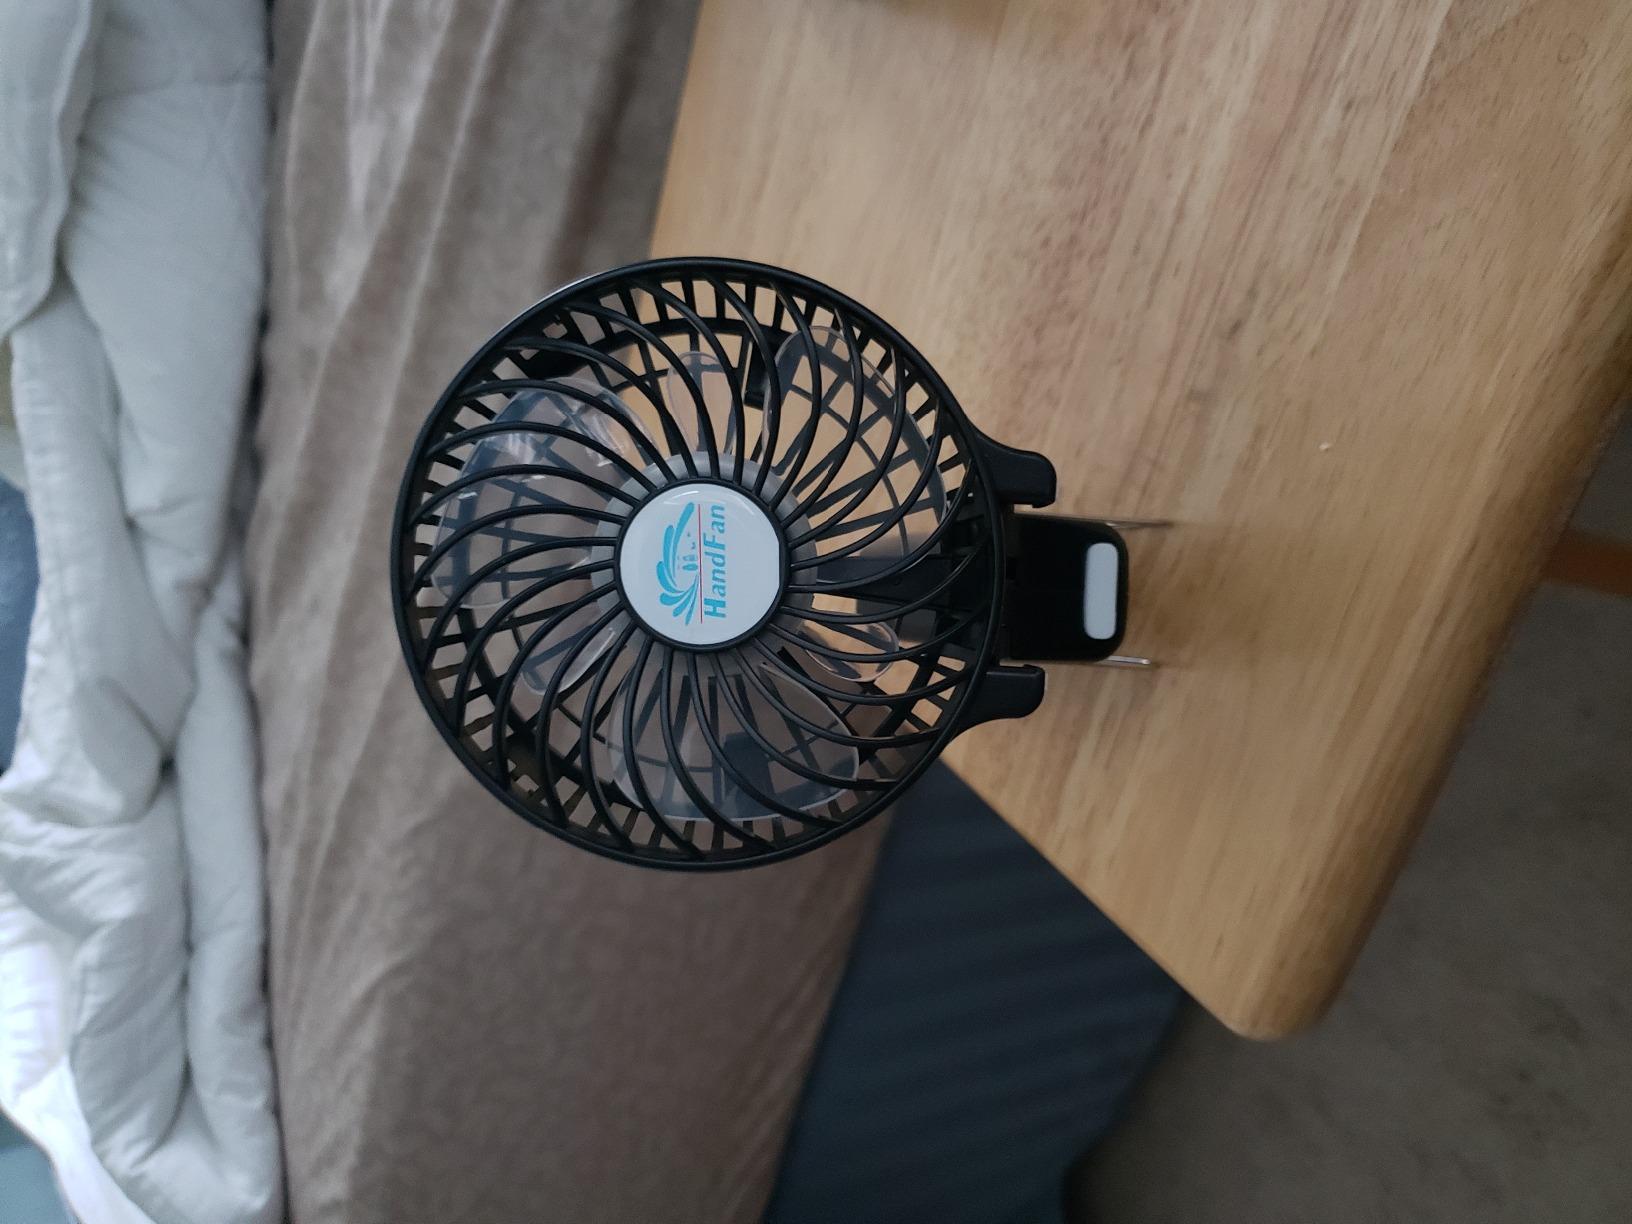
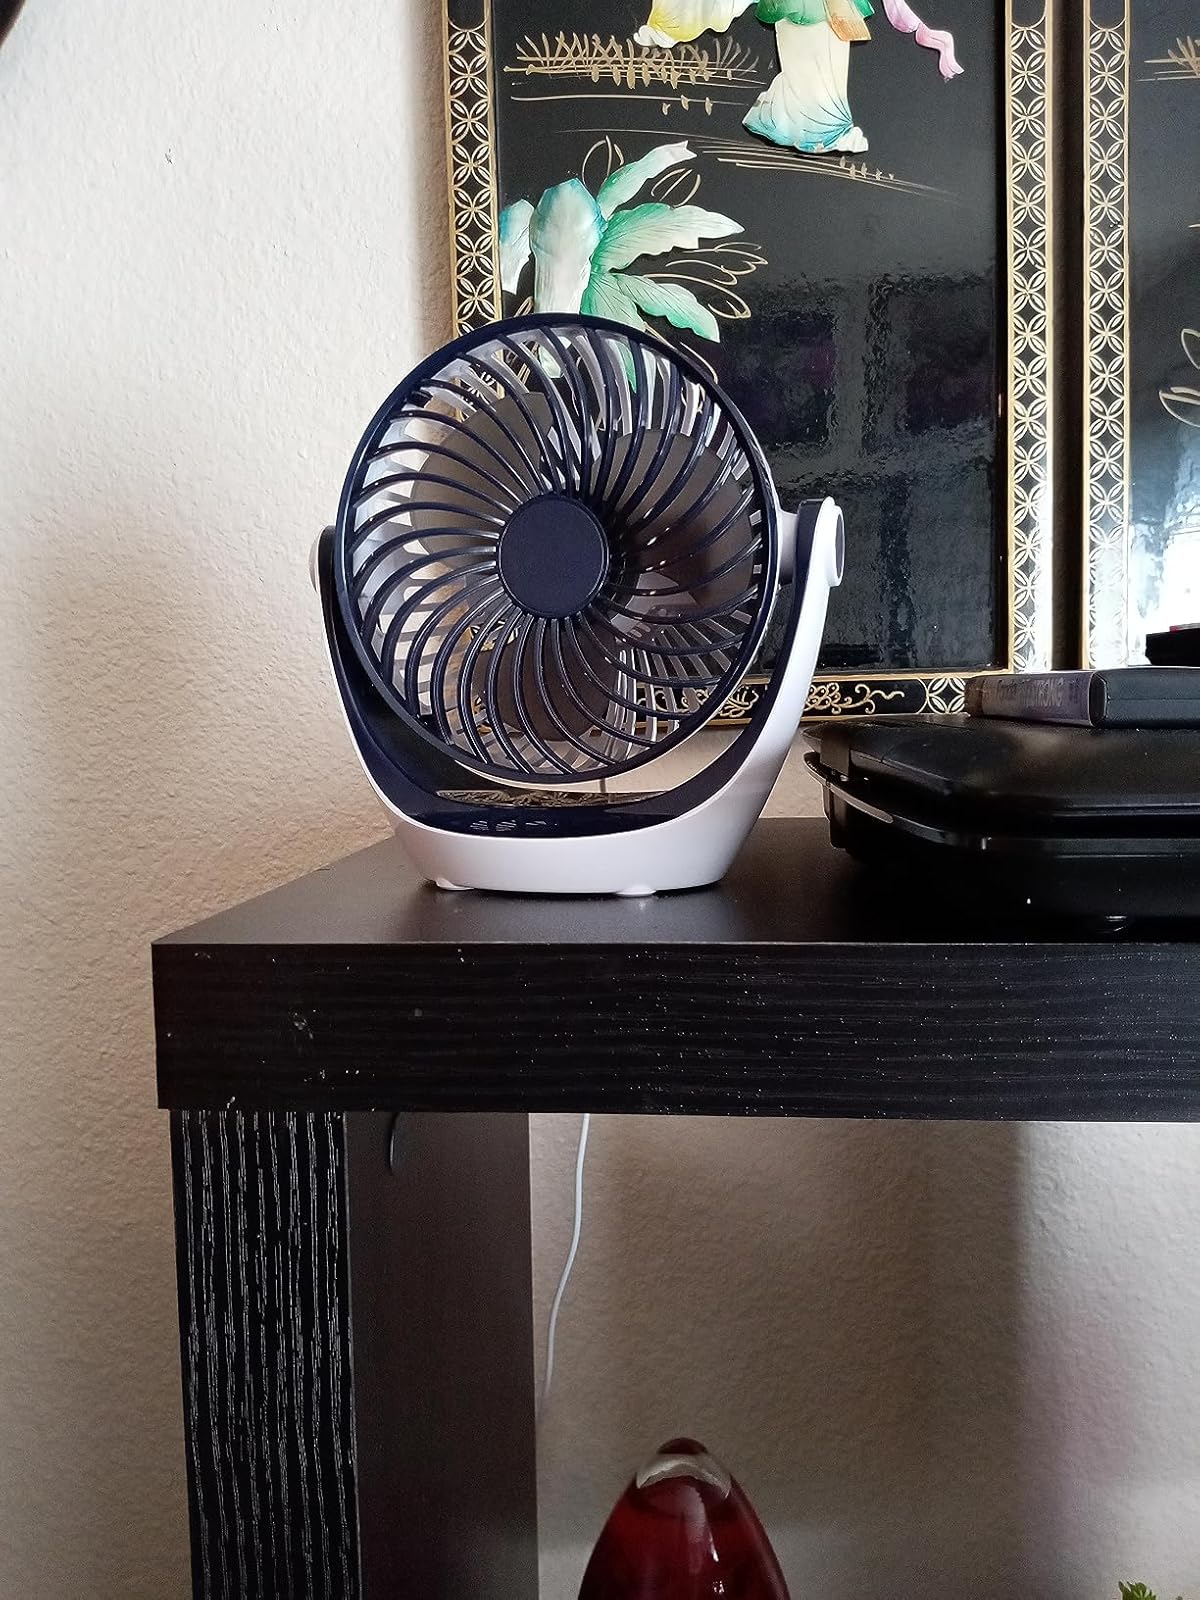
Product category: fan
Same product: no